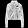
Label: Coat